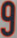
Number: 9